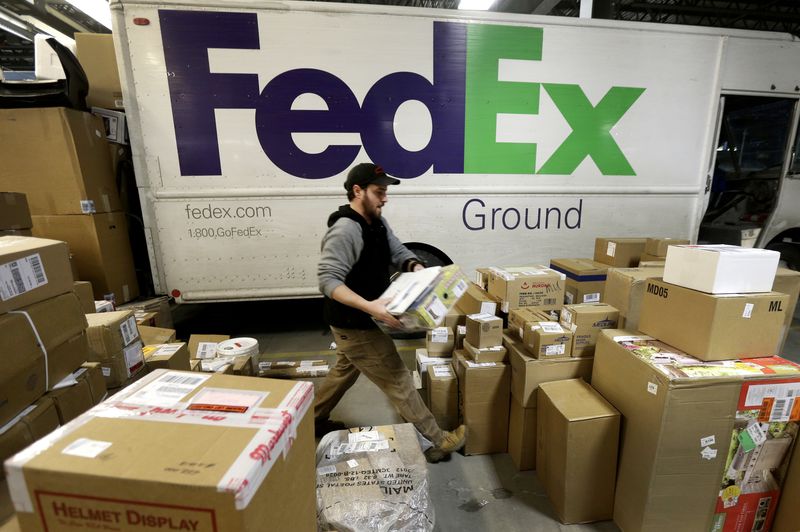
Label: cardboard